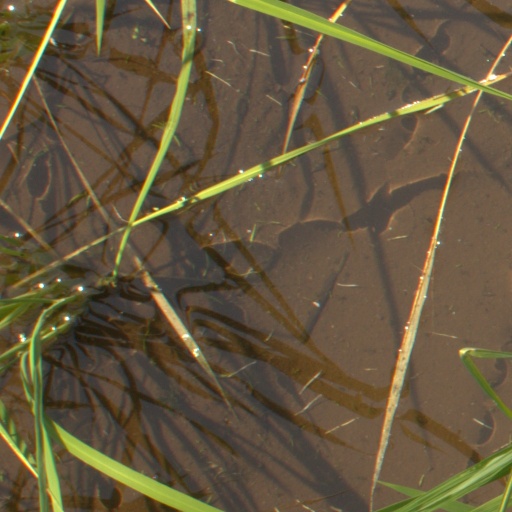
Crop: rice